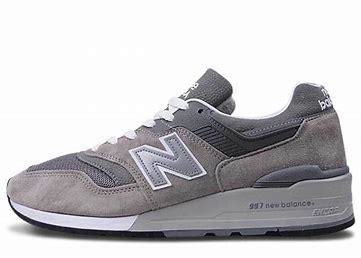
Brand: New
Model: Balance 997